The First Funeral

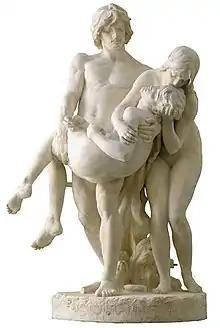
"The First Funeral" (1878) by Louis-Ernest Barrias

The First Funeral is an 1878 plaster sculpture by Louis-Ernest Barrias, first exhibited at the Paris Salon that year, where it won a medal of honour. He then produced a marble version for the Salon of 1883. Both works show Adam and Eve bearing the body of their murdered son Abel. The plaster original is now in the Museum of Fine Arts of Lyon. The marble version is at the Ny Carlsberg Glyptotek, in Copenhagen.There is also a marble version at the Museo Nacional de Bellas Artes (MNBA) of Argentina. The sizes of this version are: 159 x 99 x 74cm.